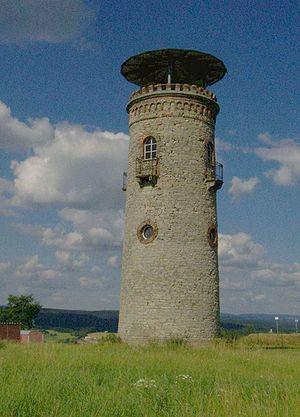
Hildburghausen est une petite ville allemande située en Thuringe et chef-lieu de l'arrondissement de Hildburghausen. Construite sur les rives de la Werra, elle fut jusqu'en 1826 la résidence des ducs de Saxe-Hildburghausen.